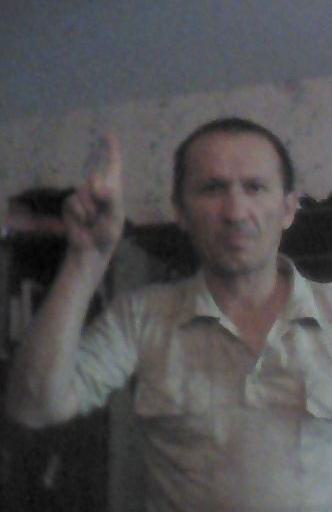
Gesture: one